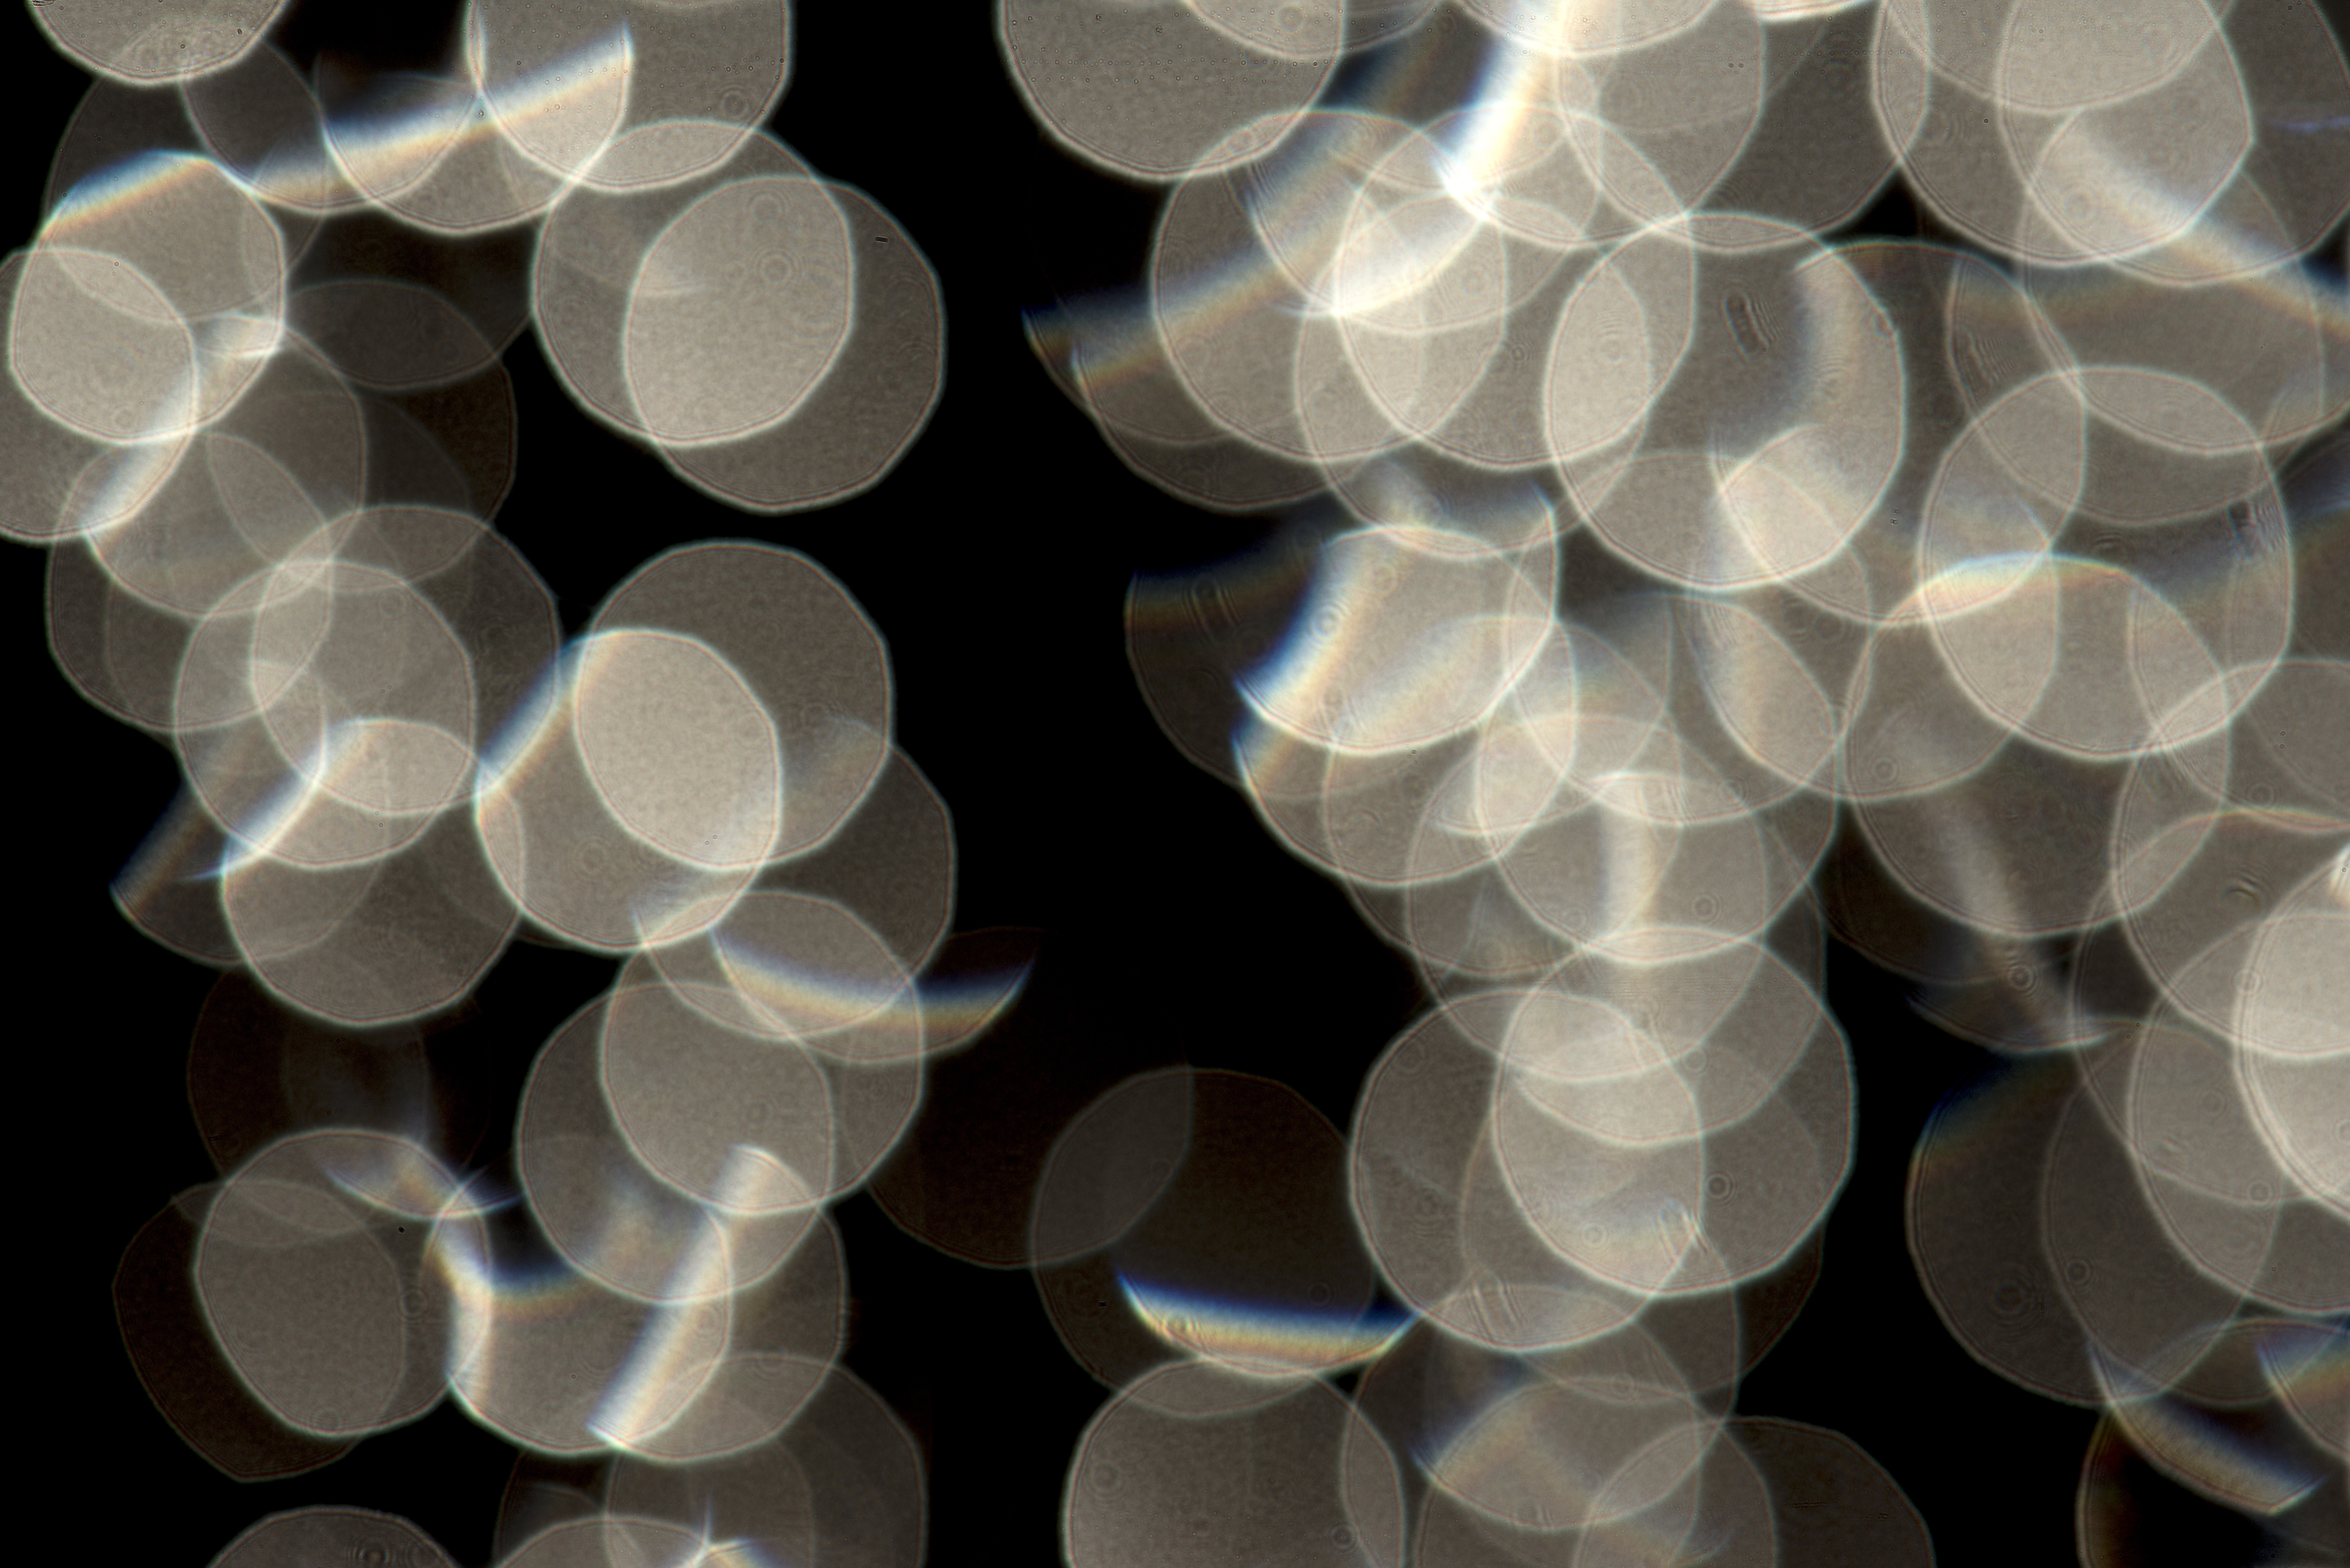
light, white, petal, number, pattern, line, lighting, circle, design, sphere, shape, abstraction, highlights, drops of rain